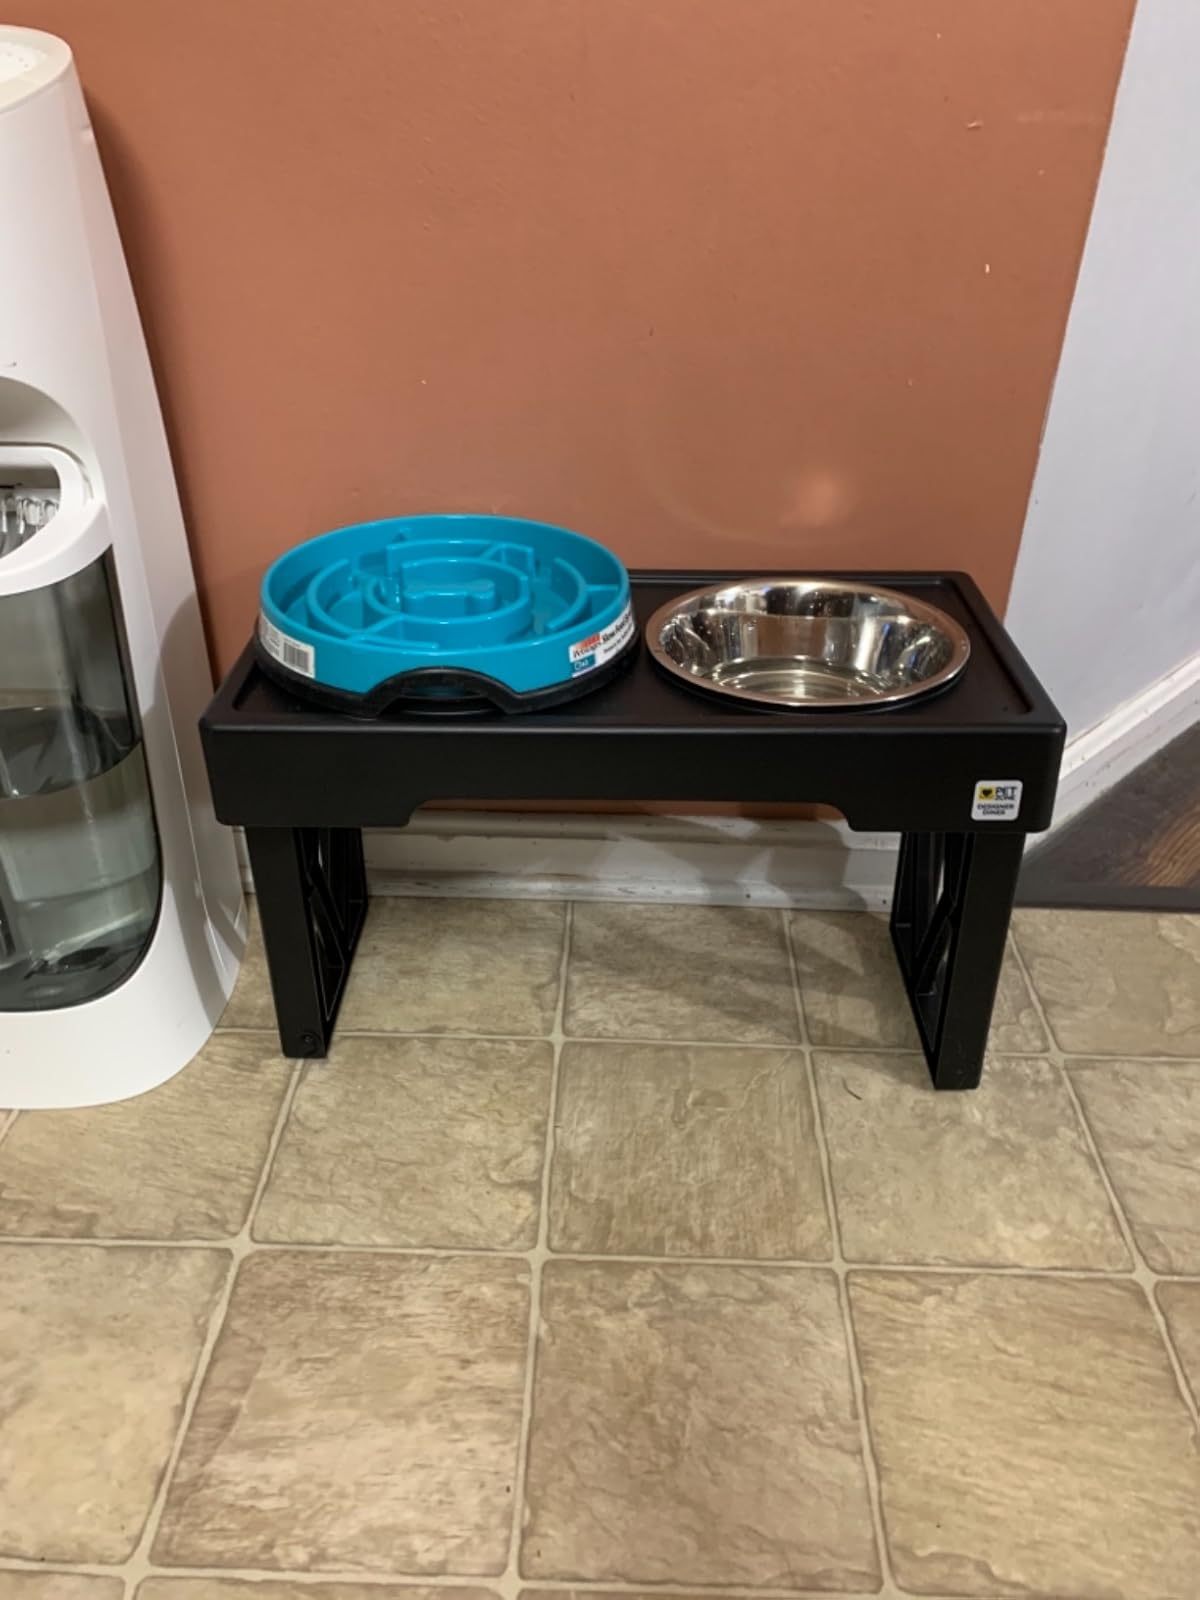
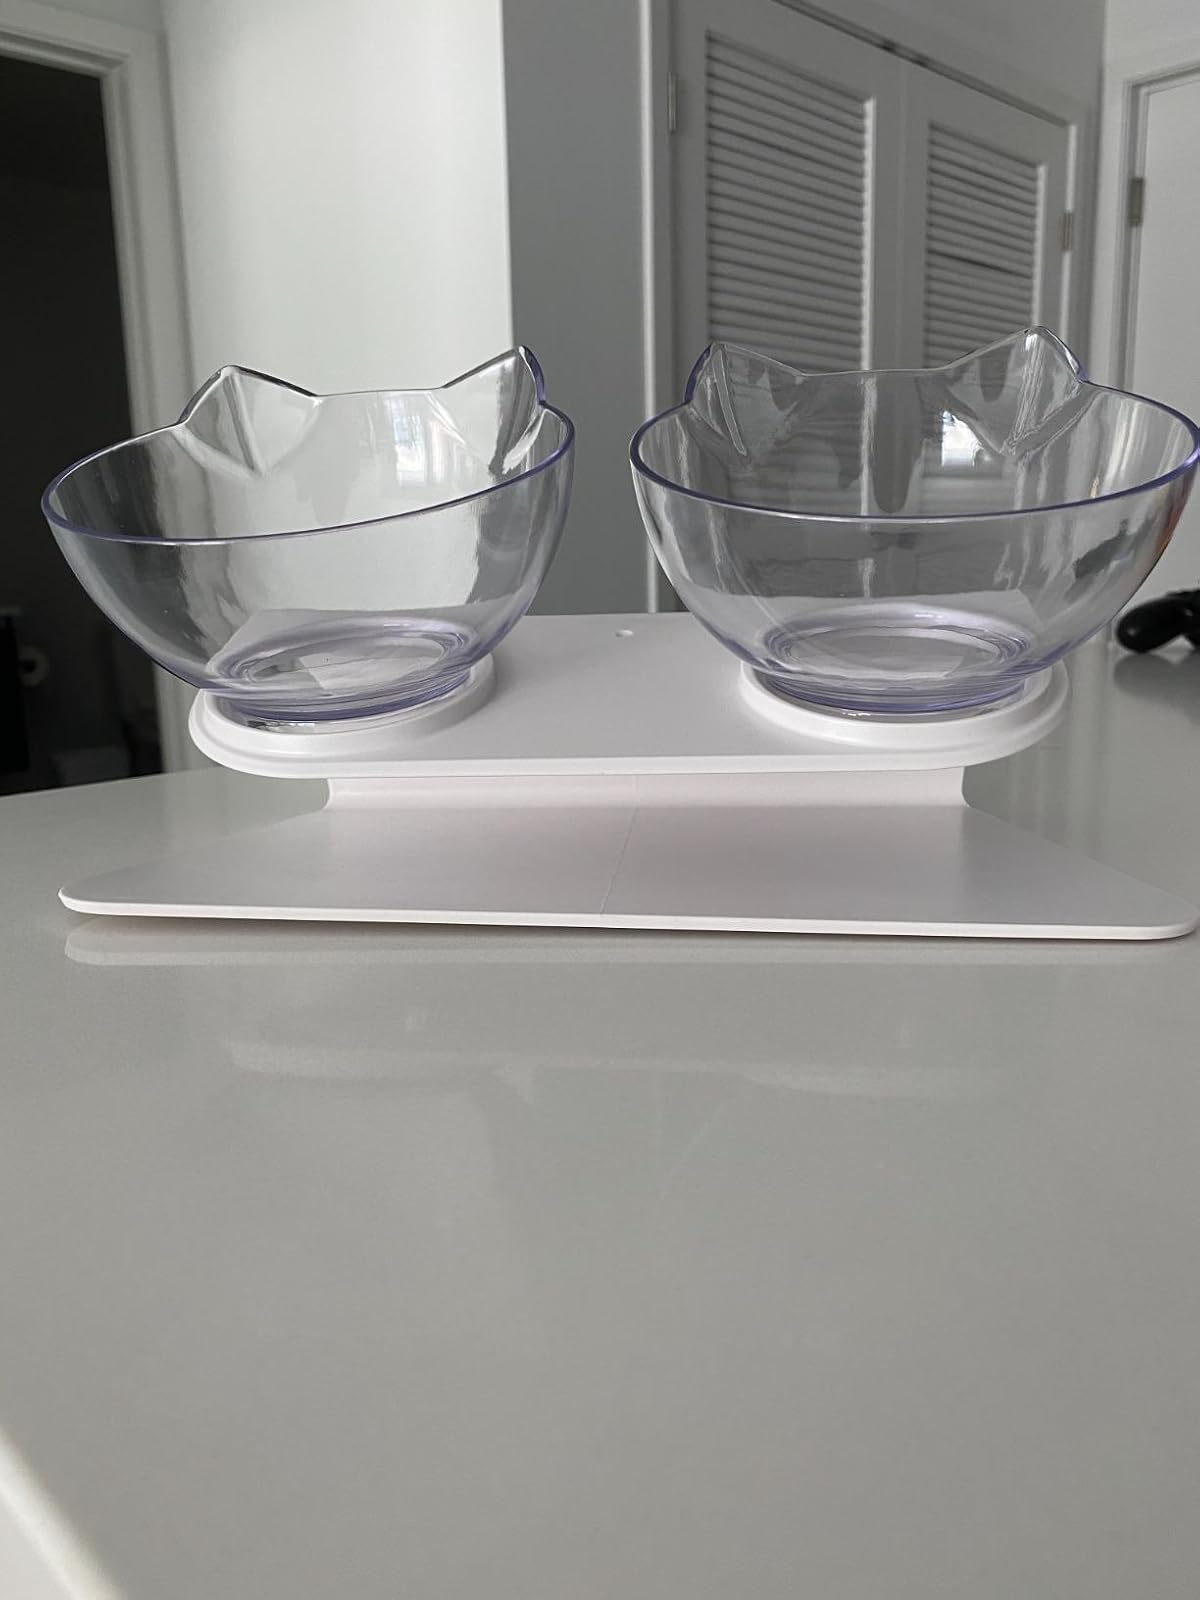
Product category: items_bowl
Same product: no